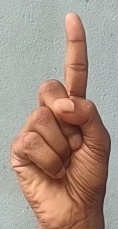
ASL sign: 1